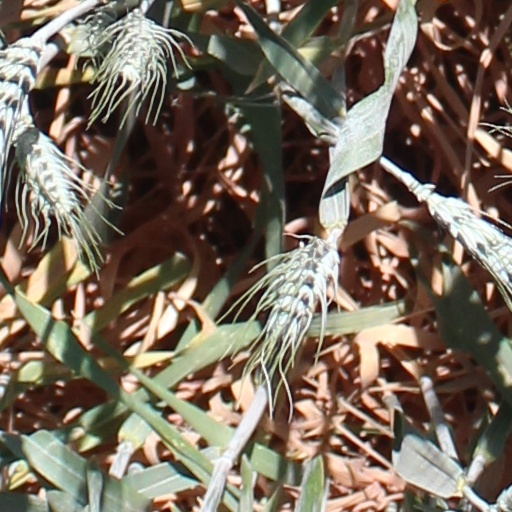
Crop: wheat